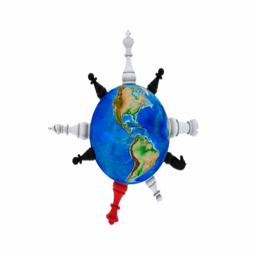
chess revolve around the world - 3d